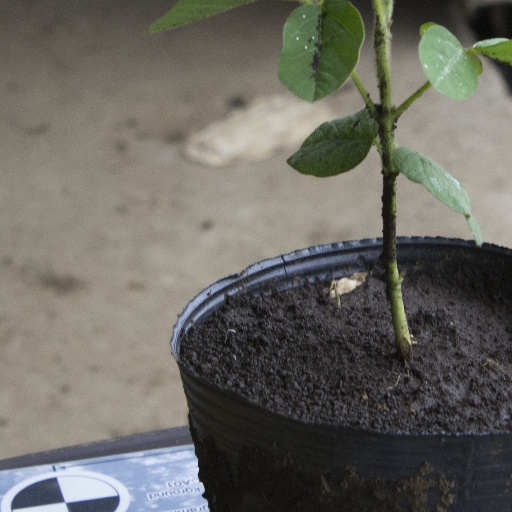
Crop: soybean